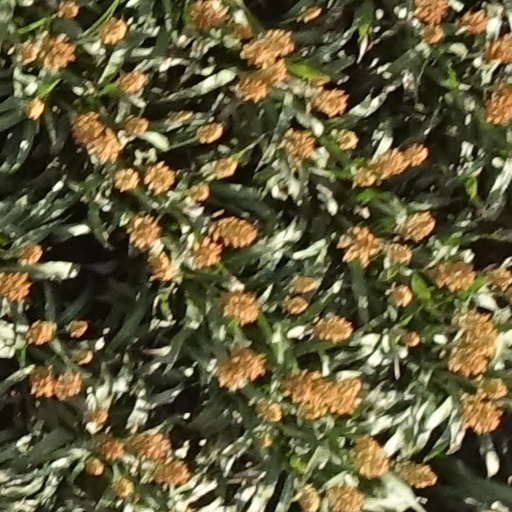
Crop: sorghum